Endicott College

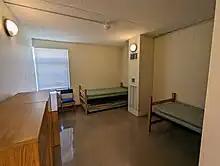
Dorm room in Stoneridge Hall

The Callahan Center is the main student activities building on campus and houses the main dining hall, as well as a number of student services.